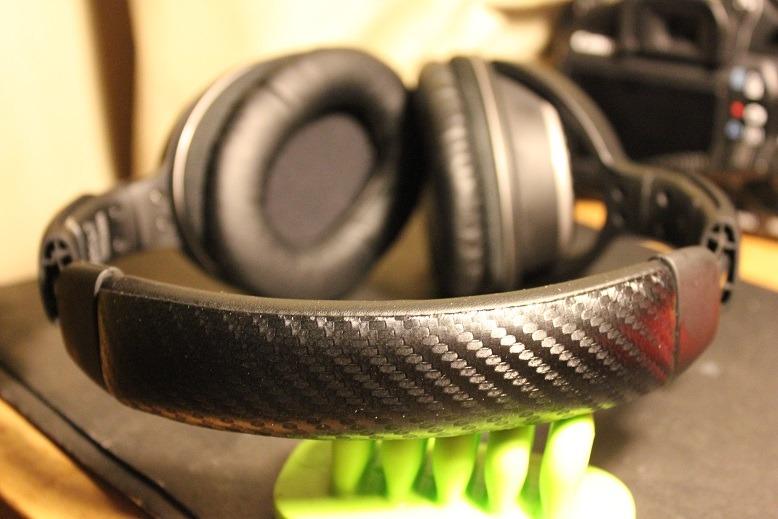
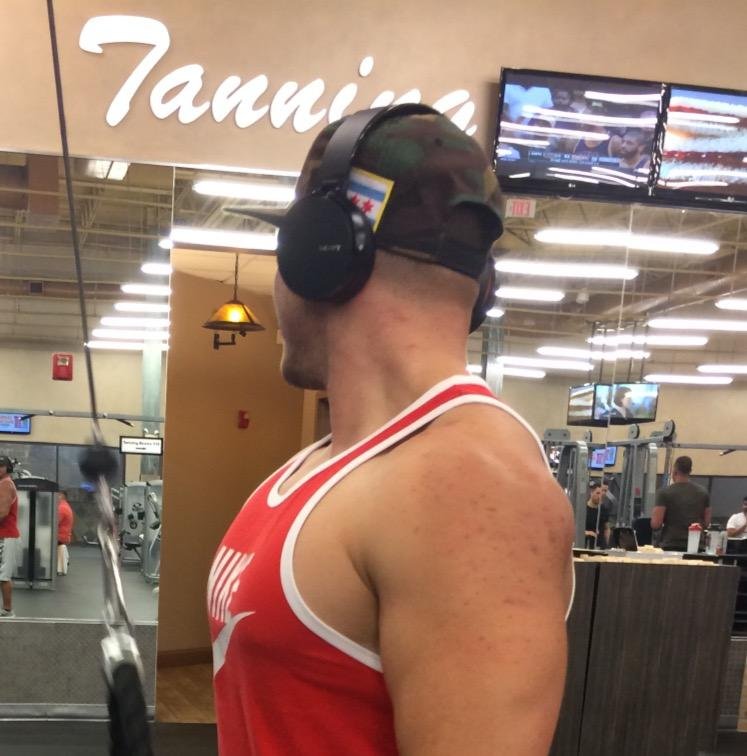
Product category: headphones
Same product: no